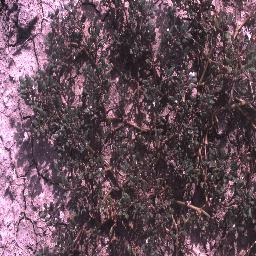
Label: negative